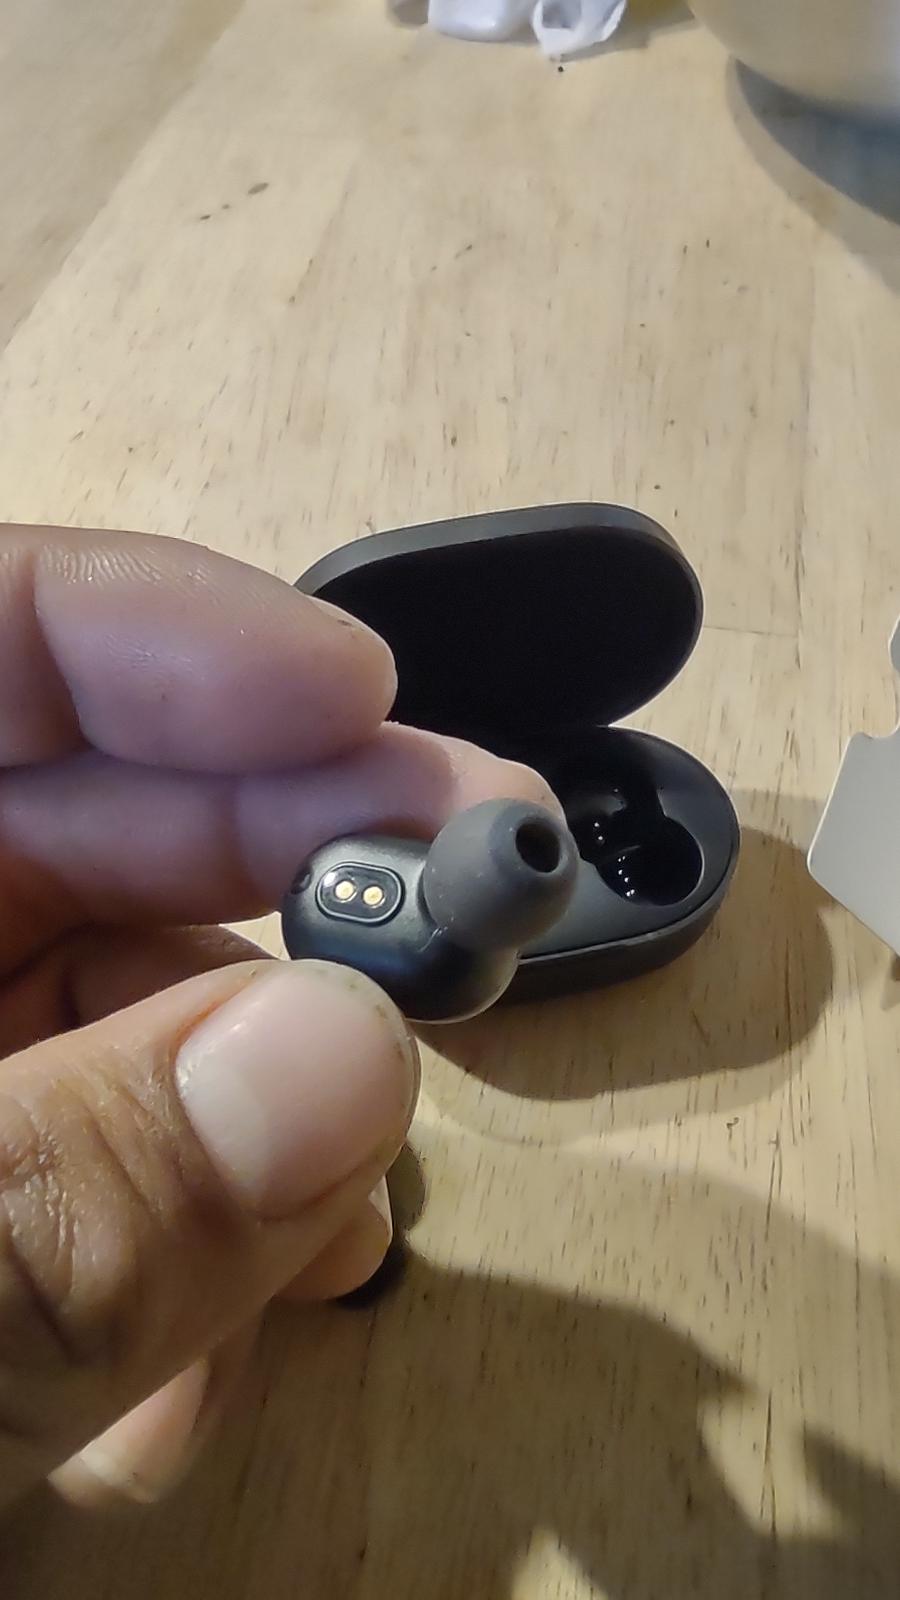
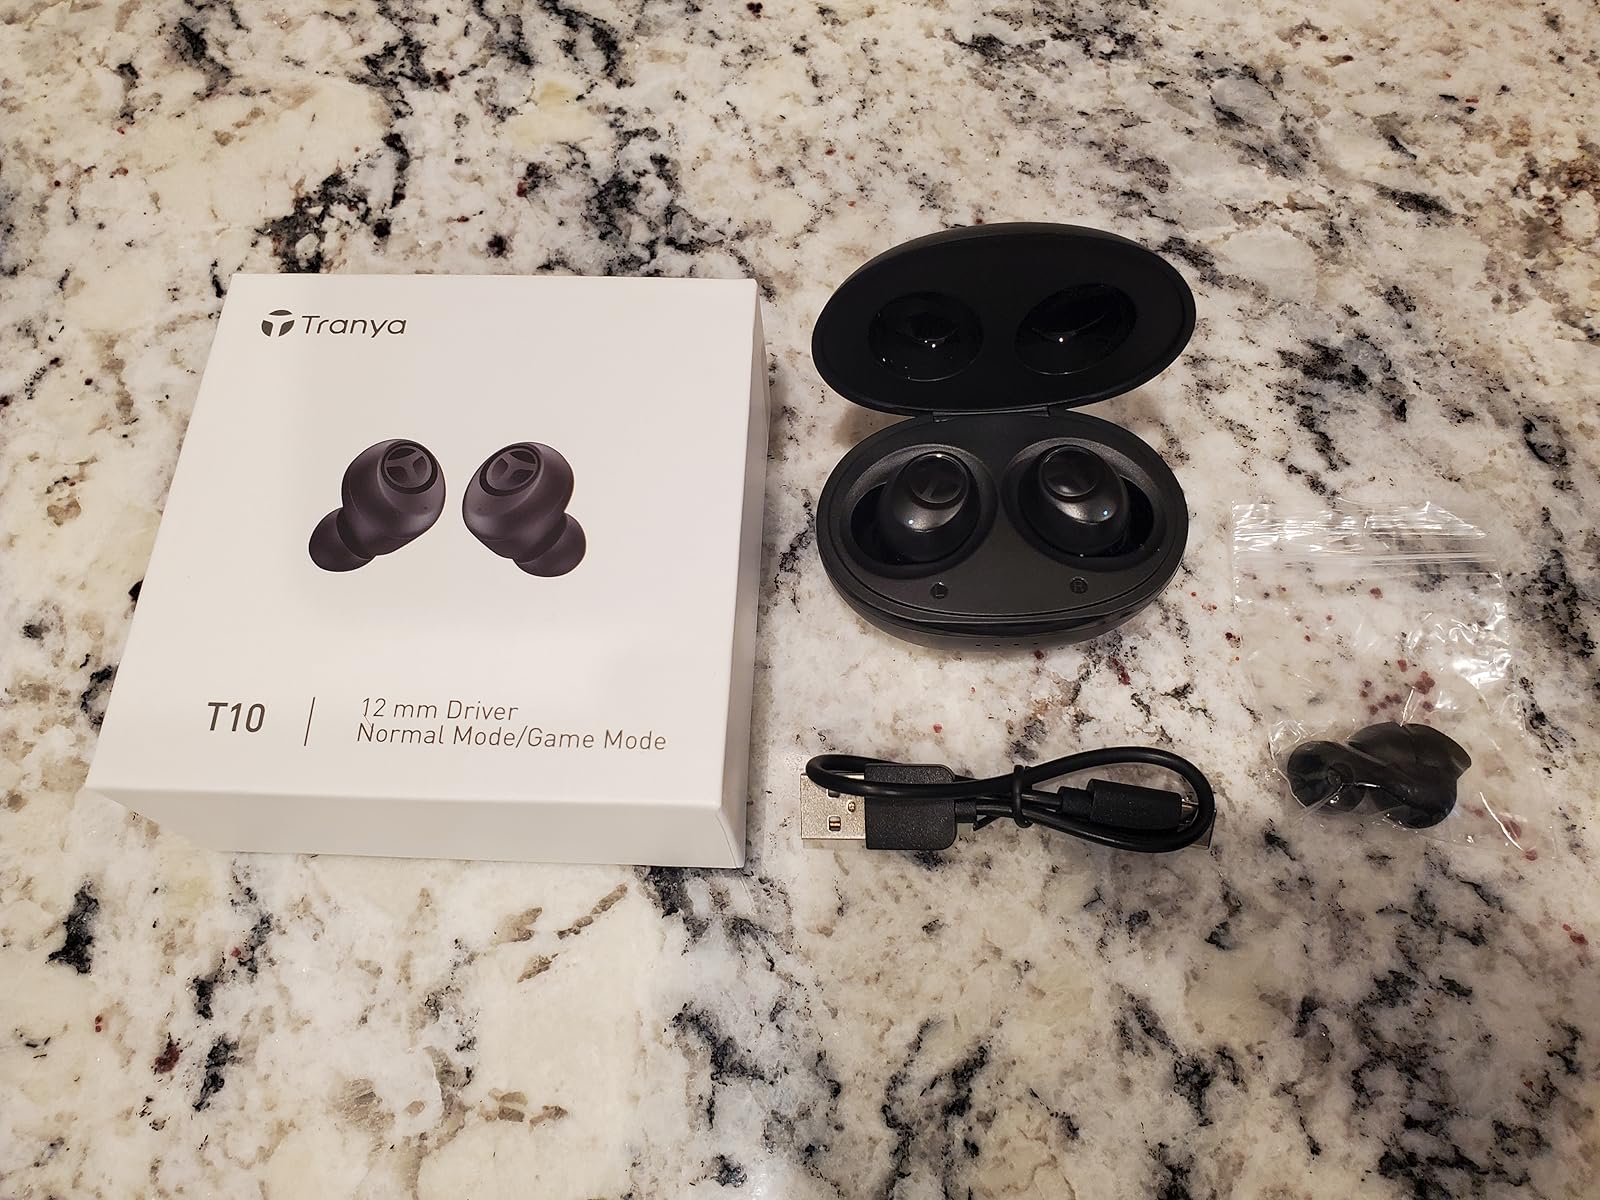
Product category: earbuds
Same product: no